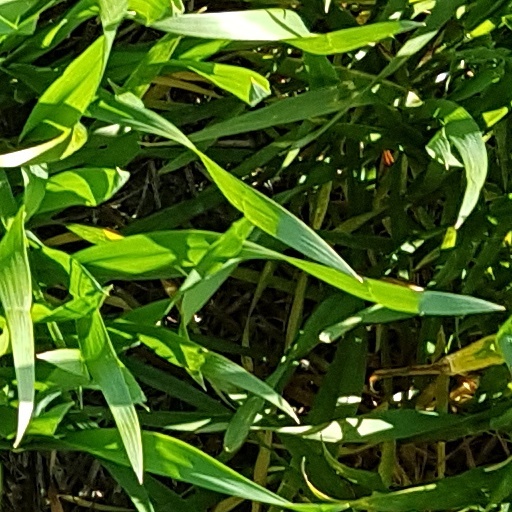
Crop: wheat